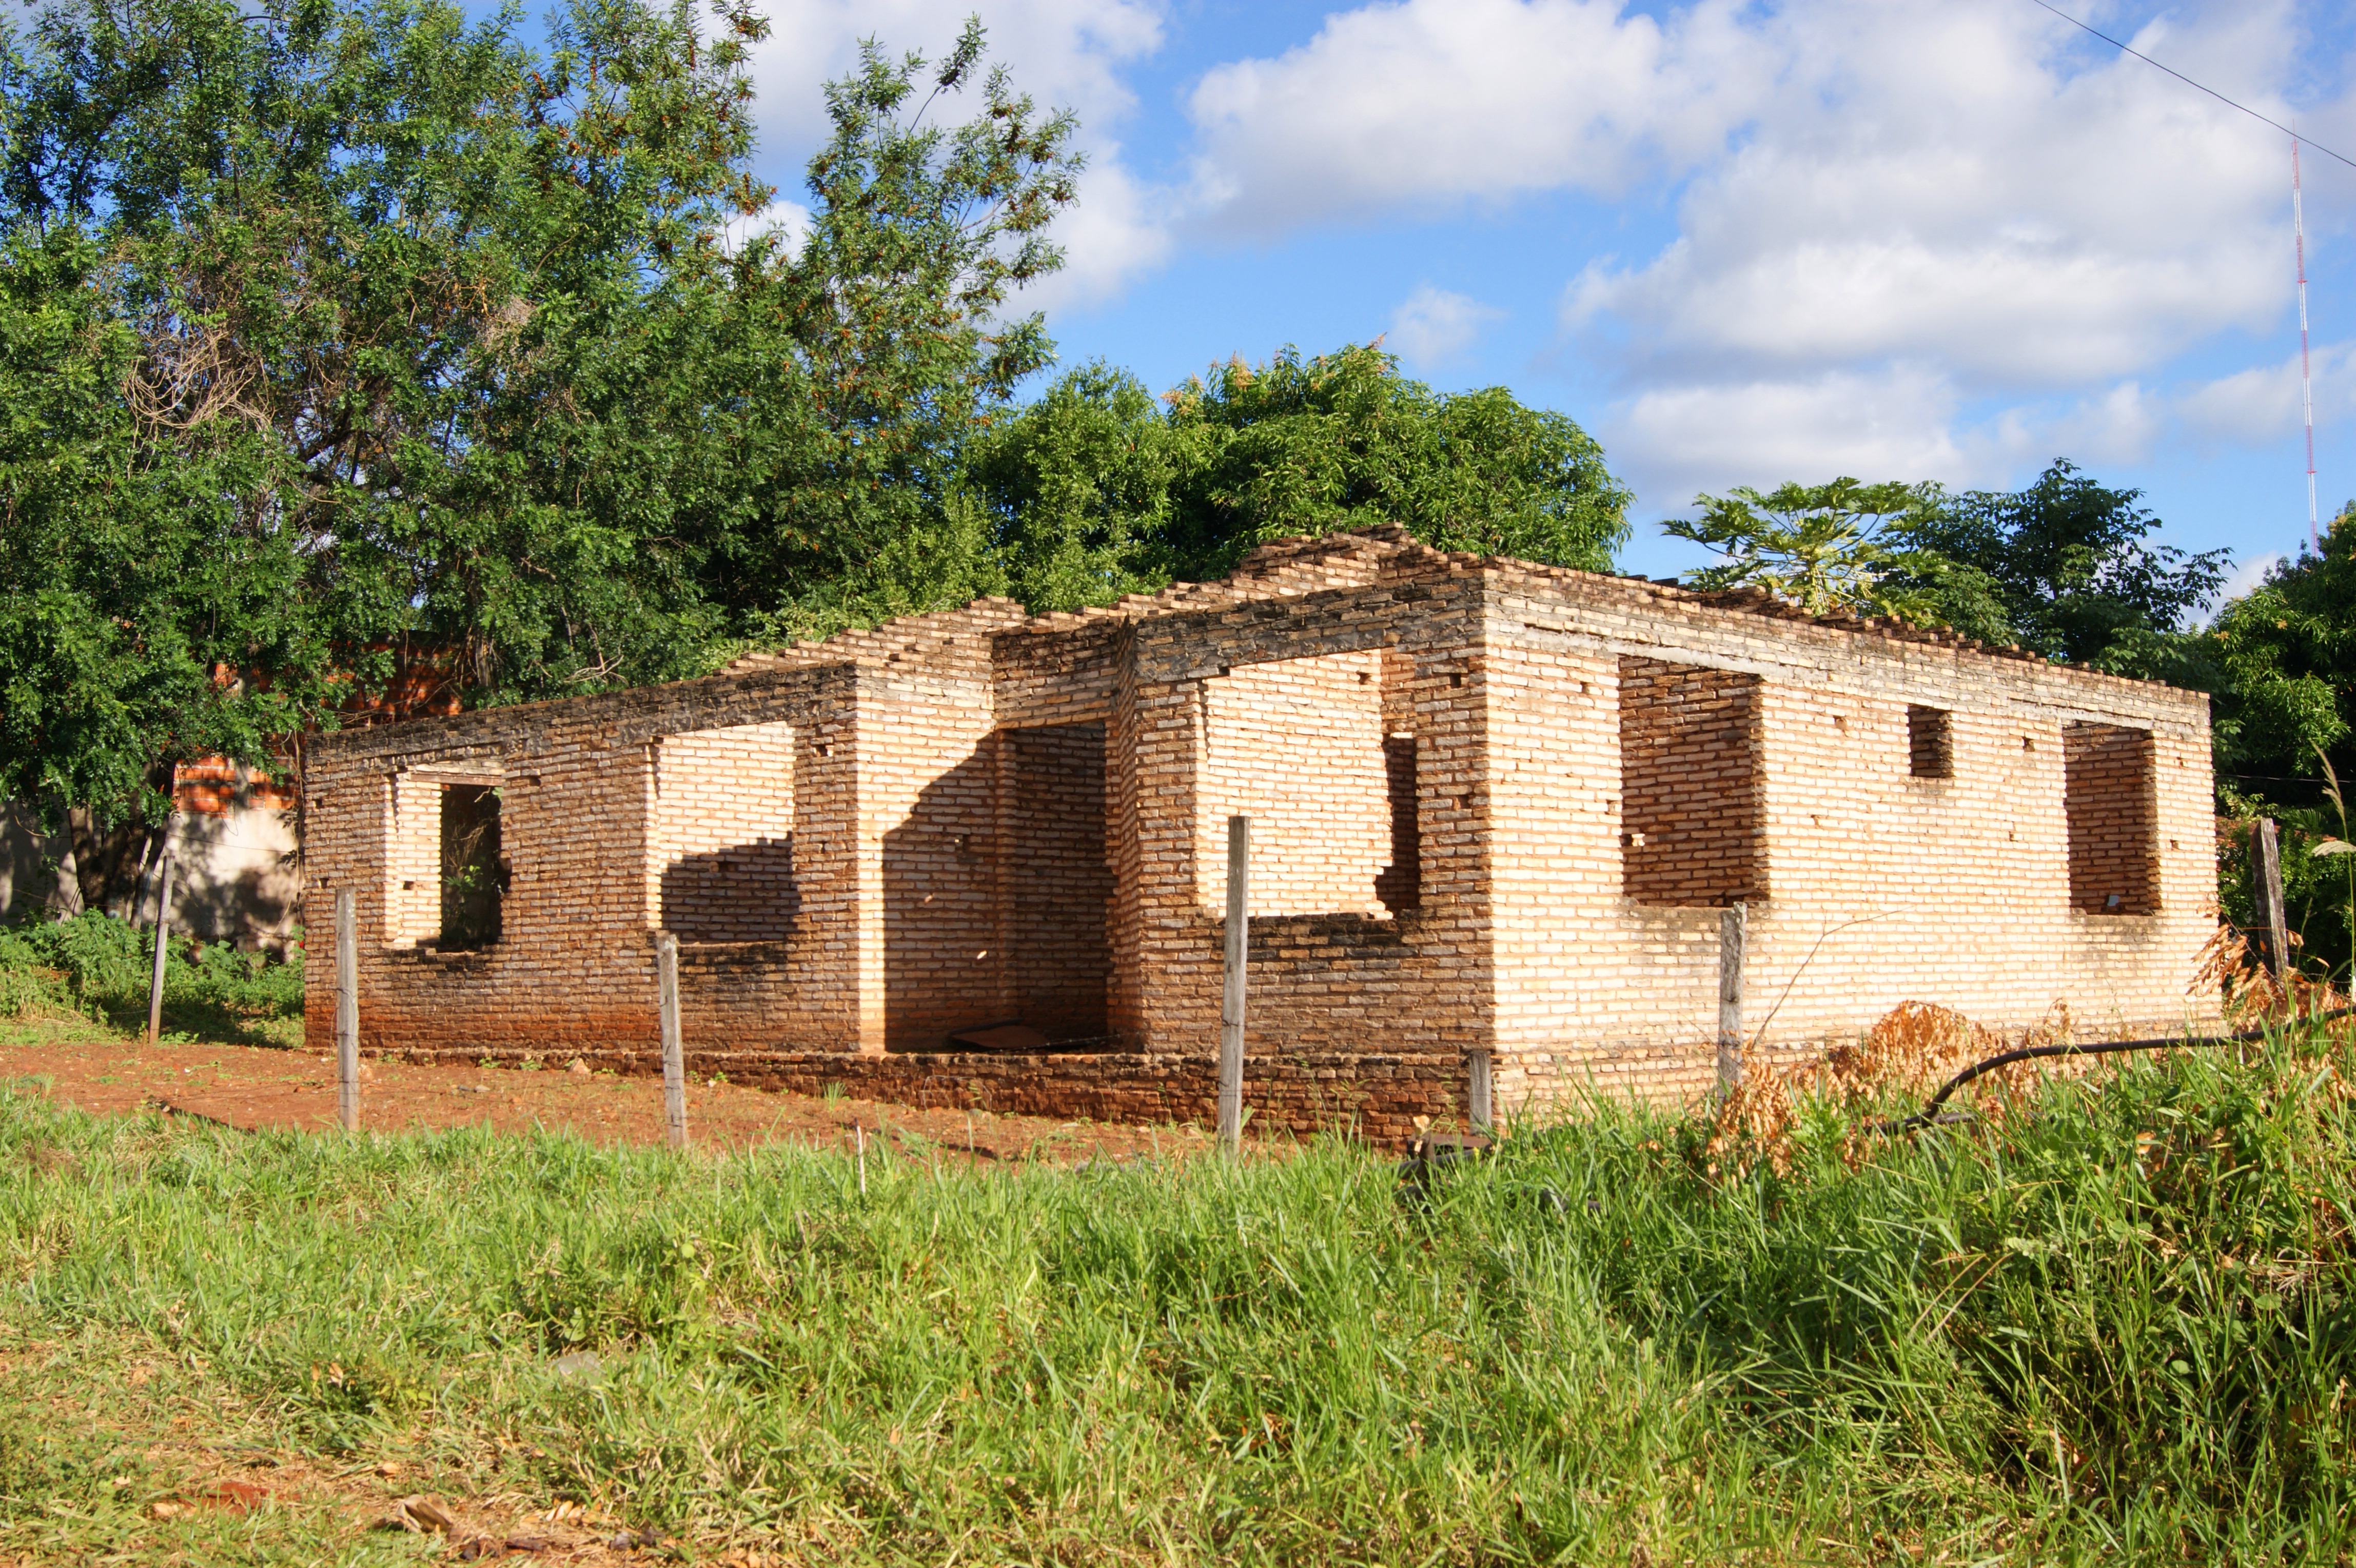
tree, sky, farm, meadow, house, building, barn, home, hut, village, shack, cottage, property, ruin, farmhouse, south america, estate, paraguay, log cabin, real estate, rural area, overshadowed